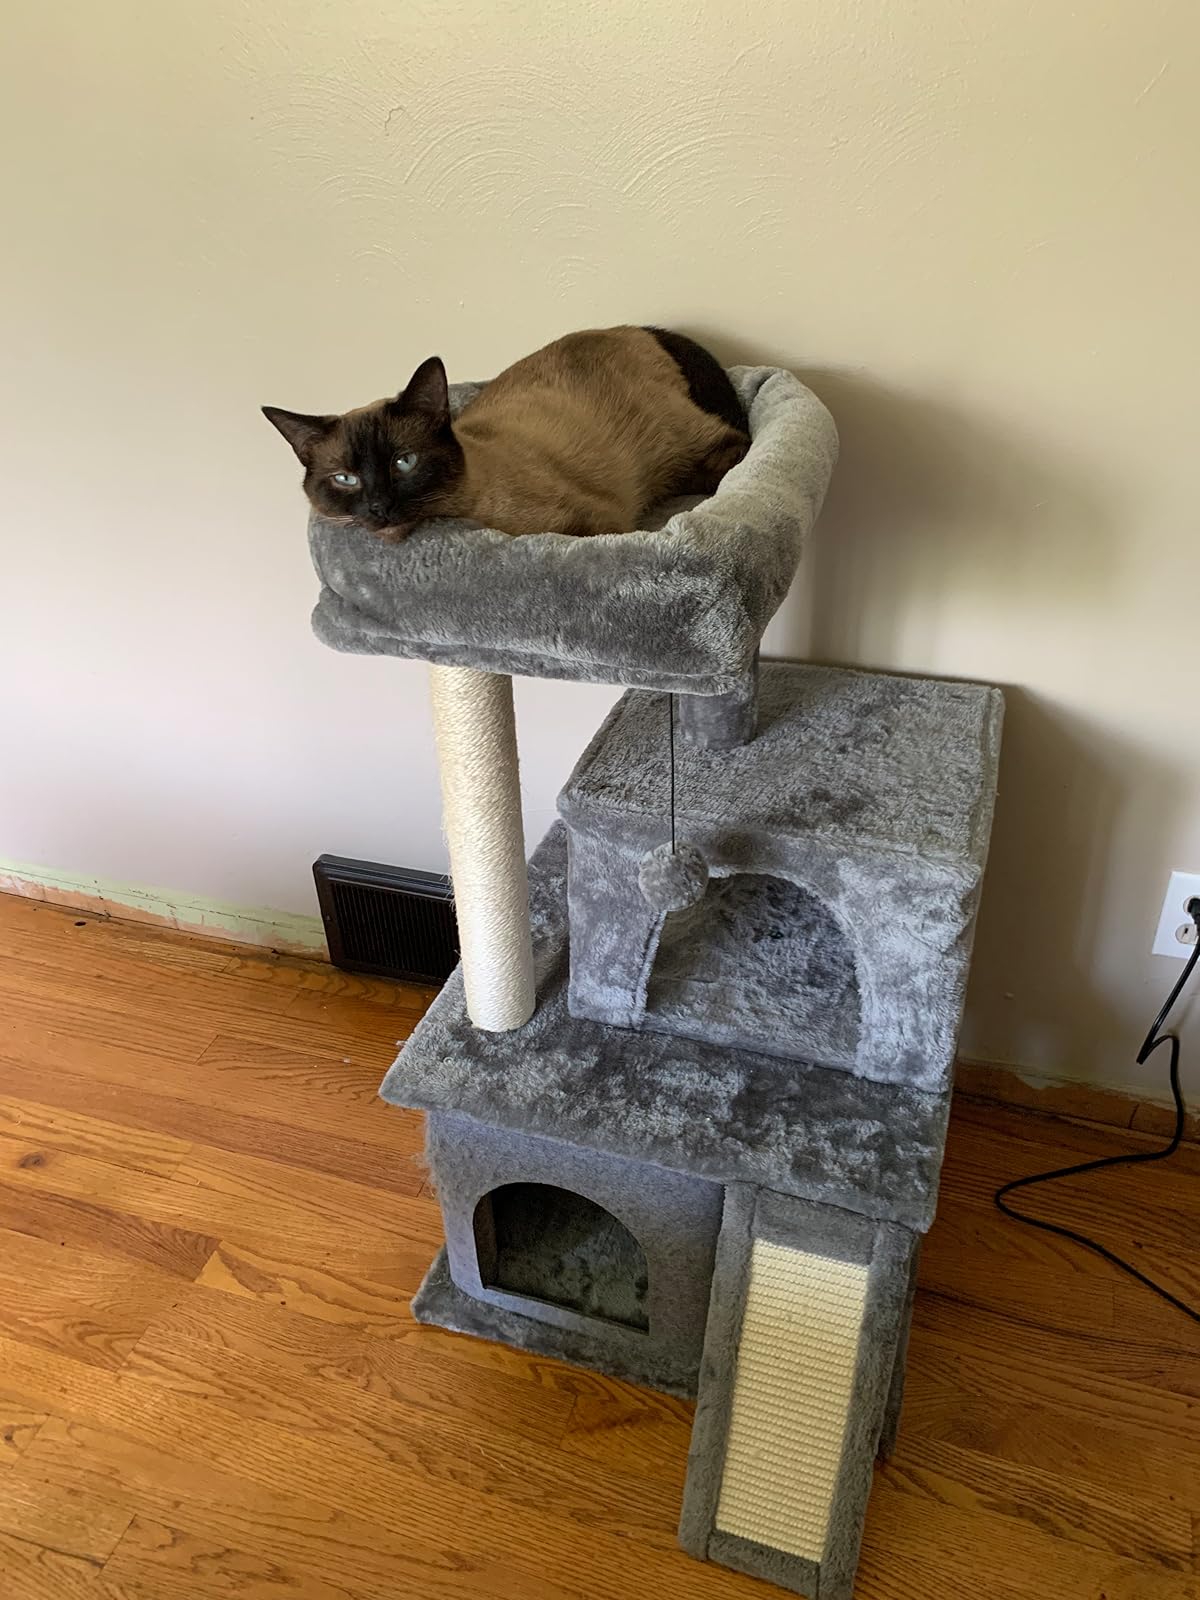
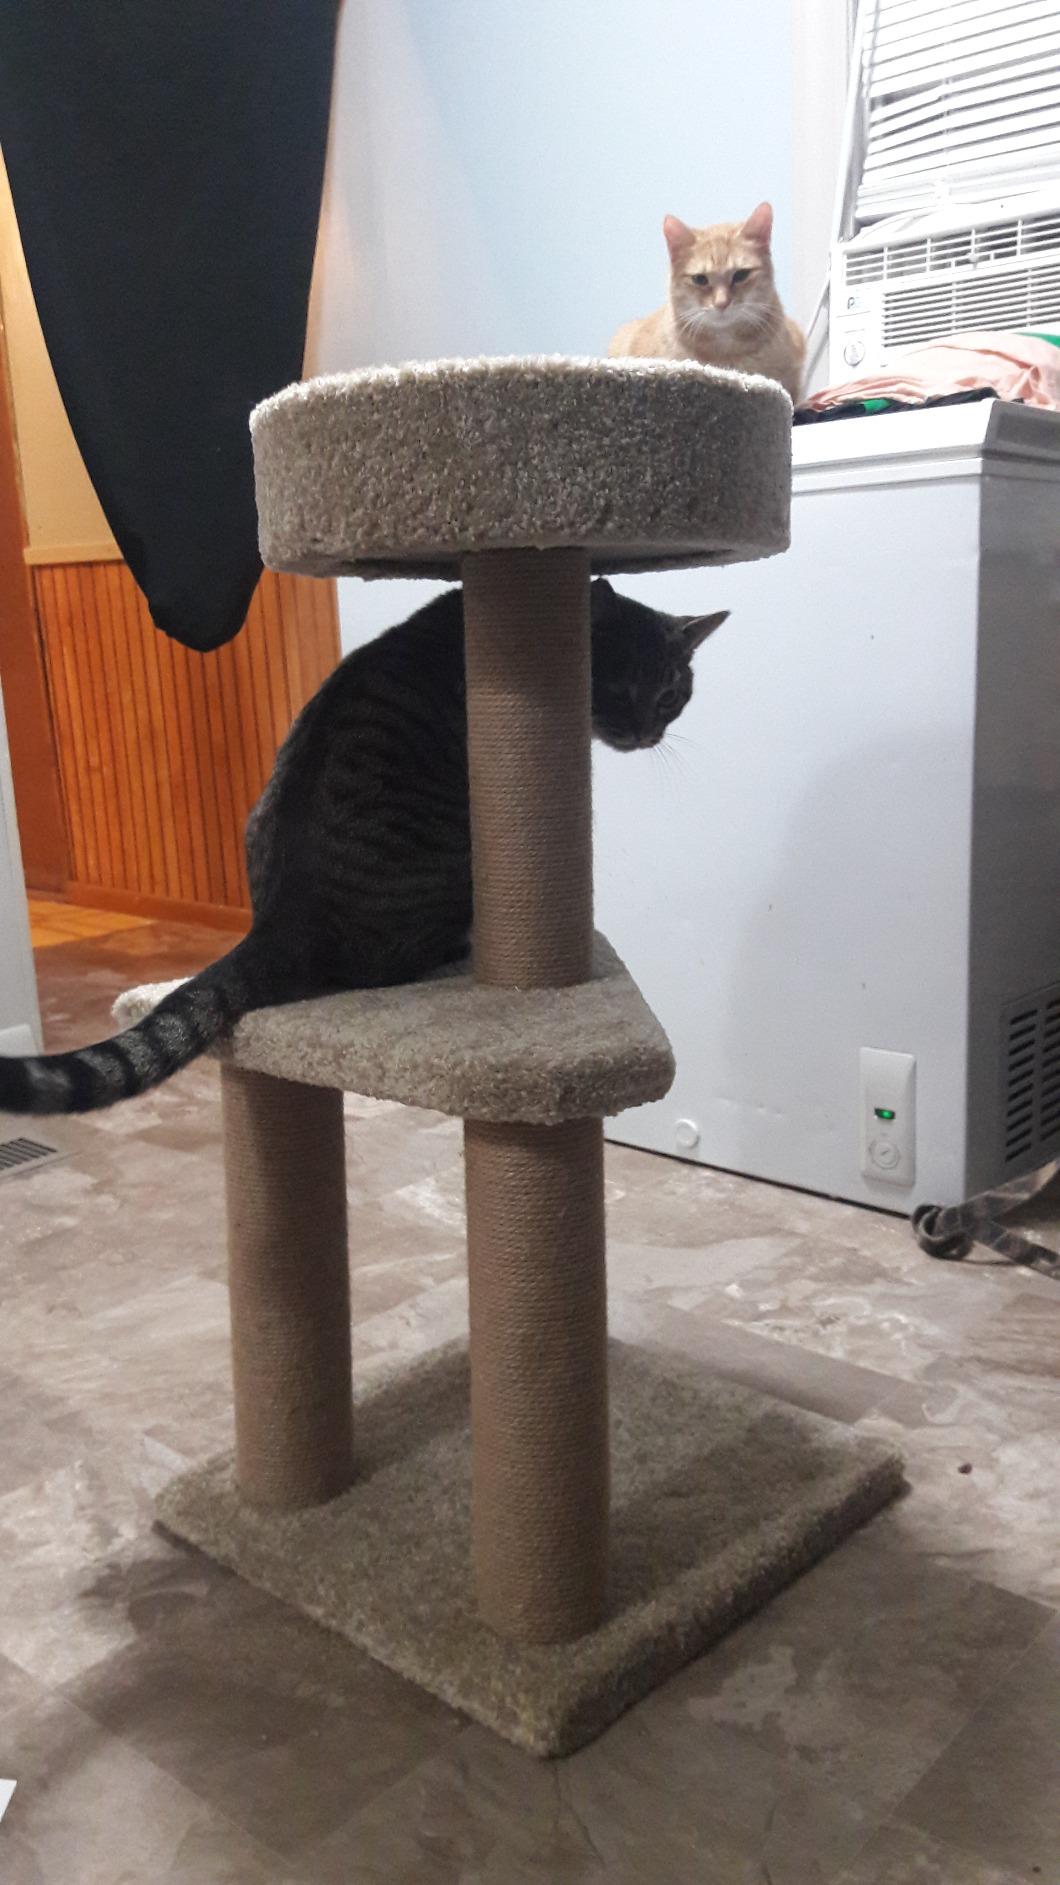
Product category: items_cat tree
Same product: no